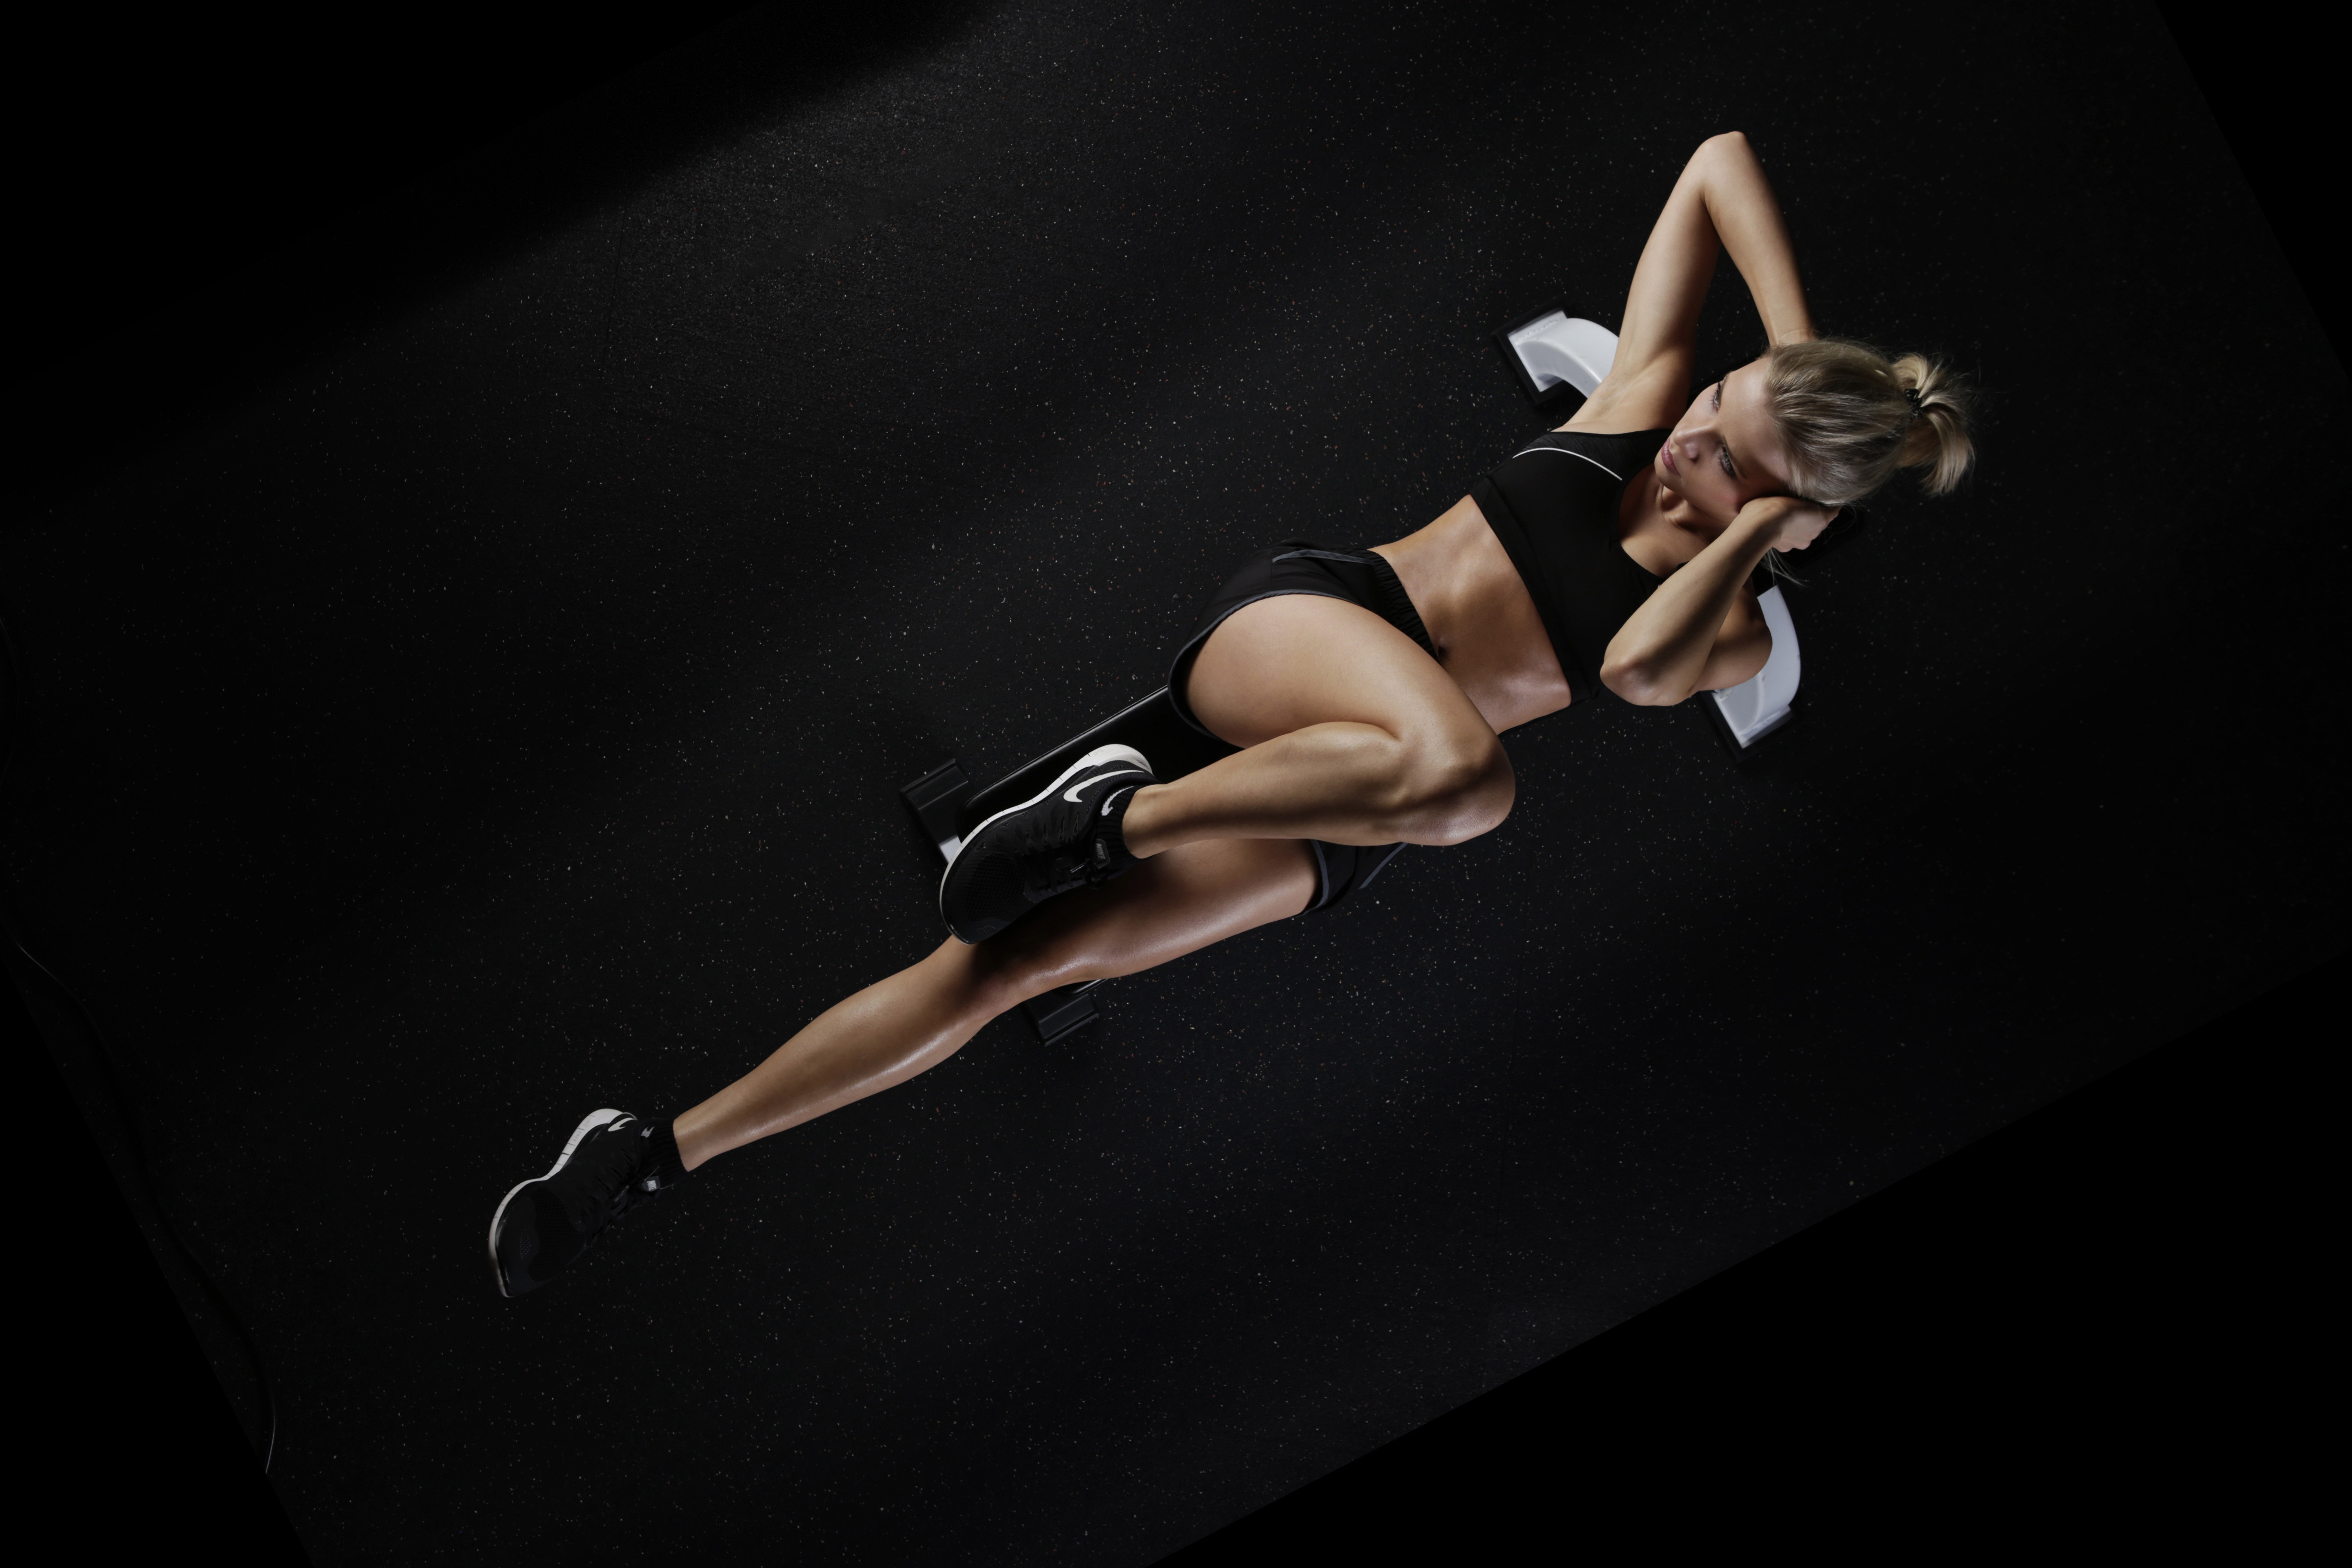
muscle, physical fitness, jumping, sports, dancer